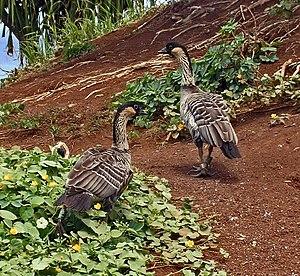
Le Mauna Loa, terme hawaïen signifiant littéralement « longue montagne », est un volcan rouge actif situé aux États-Unis, dans l'archipel d'Hawaï. Culminant à 4 170 mètres d'altitude, c'est le deuxième plus haut sommet de l'île d'Hawaï après le Mauna Kea. Le Mauna Loa est le plus haut volcan du monde : il s'élève à 17 kilomètres au-dessus de sa base, qui s'enfonce dans le plancher océanique, et la superficie de sa partie émergée, 5 271 km², représente plus de la moitié de la surface de l'île. Le Mauna Loa, qui est un volcan bouclier caractérisé par des laves fluides pauvres en silice, a été créé par un point chaud à l'origine de la formation de l'archipel des Îles Hawaï. Le volcan est couronné par une grande caldeira et traversé par deux rifts sur toute sa longueur, d'où partent la très grande majorité des coulées de laves. Depuis le XIXᵉ siècle, ces éruptions se sont produites en moyenne tous les cinq ans, bien que la dernière remonte à 1984. Elles ont à plusieurs reprises menacé et, dans certains cas, détruit des installations humaines.